Pharmacy automation

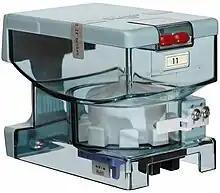
Remote tablet counter / dispenser

In America, in the late 1990s/early 2000s a new type of tablet counter appeared. It was simple to use, compact, inexpensive, and had good counting accuracy. At the turn of the millennium technical advances allowed the design of counters with a software verification system. With an onboard computer, displaying photo images of medications to assist the pharmacist or pharmacy technician to verify that the correct medication was being dispensed. In addition, a database for storing all prescriptions that were counted on the device.